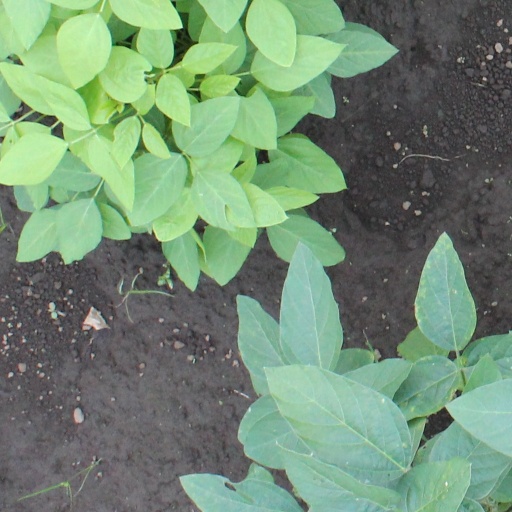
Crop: soybean